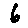
Label: 6